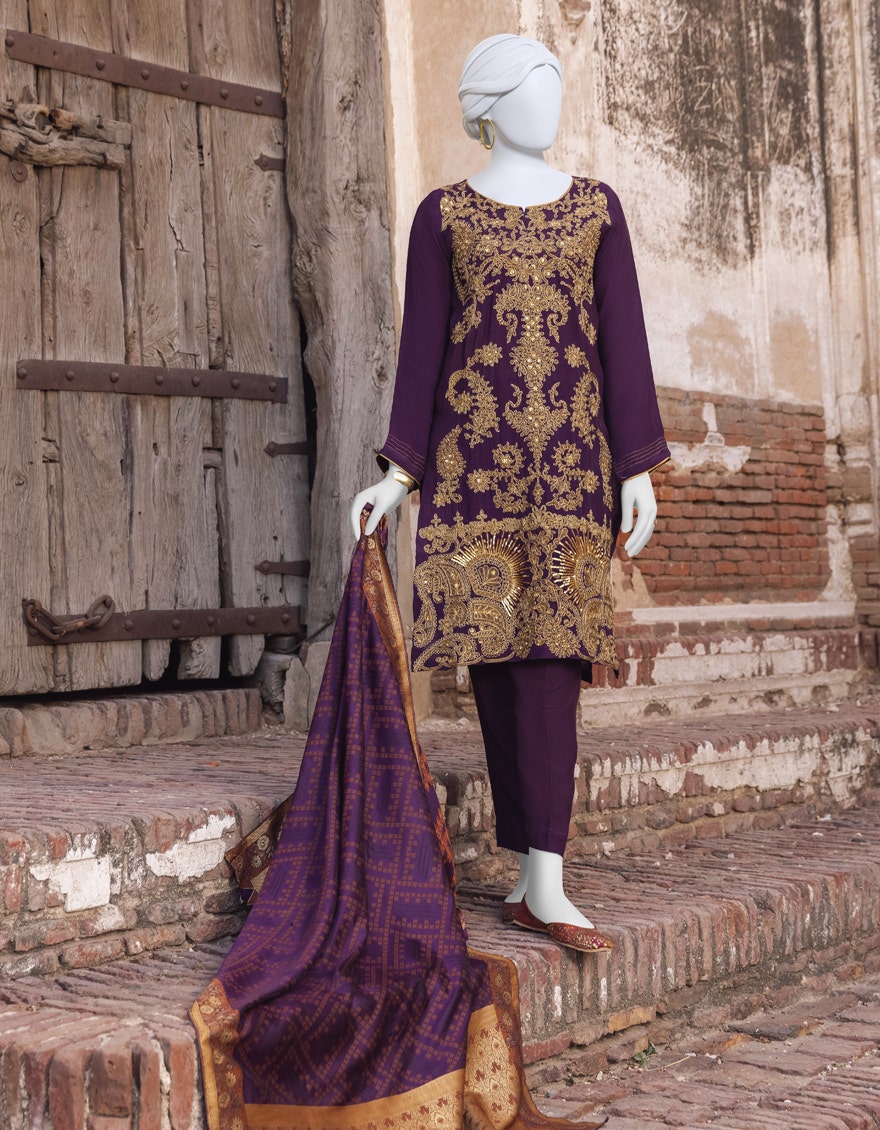
purple embroidered chiffon suit